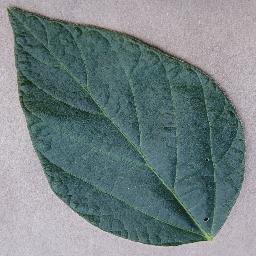
Label: Soybean___healthy